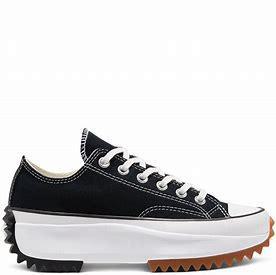
Brand: Converse
Model: Run Star Hike